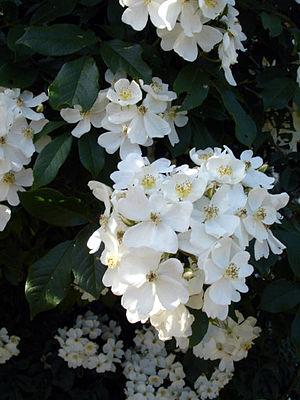
Rosa filipes est une espèce de rosiers, classée dans la section des Synstylae, originaire de Chine occidentale, dans les régions de Gansu, Shaanxi, Sichuan, Tibet et Yunnan.
Les rosiers grimpants constituent un ensemble d'espèces de rosiers qui possèdent des tiges sarmenteuses, souples et longues de plusieurs mètres, inconnues chez les formes normales dites « en buisson ». Réunis par cette seule caractéristique, ils ne constituent pas une classe homogène de rosiers : on trouve tant différentes espèces botaniques avec un port souvent proche de celui des ronces, que des rosiers dits anciens et aussi des variétés nouvelles de formes « grimpantes ».